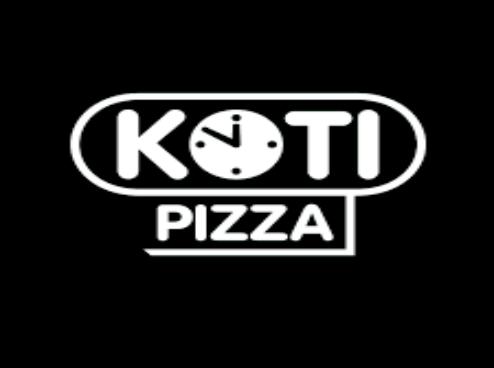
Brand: Kotipizza
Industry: Food